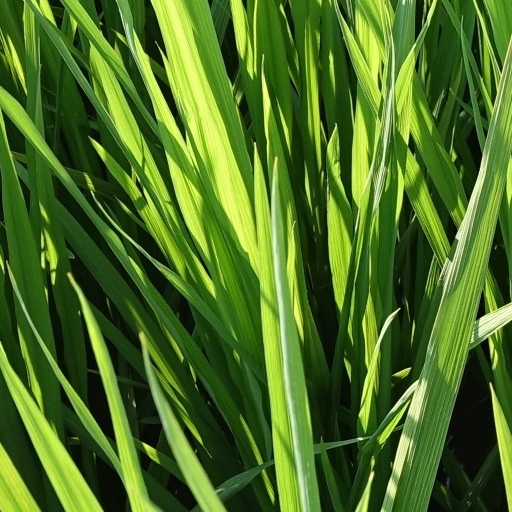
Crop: rice